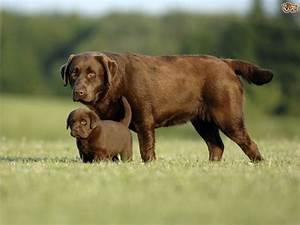
dog